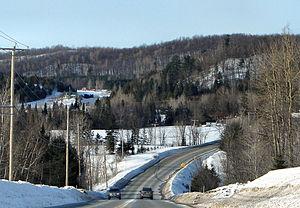
L'Ange-Gardien est une municipalité canadienne dans la municipalité régionale de comté des Collines-de-l'Outaouais au Québec, située dans la région administrative de l'Outaouais.
La route 309 est une route régionale québécoise située sur la rive nord du fleuve Saint-Laurent. Elle dessert les régions administratives de l'Outaouais et des Laurentides.